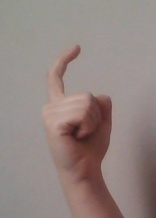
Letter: ra